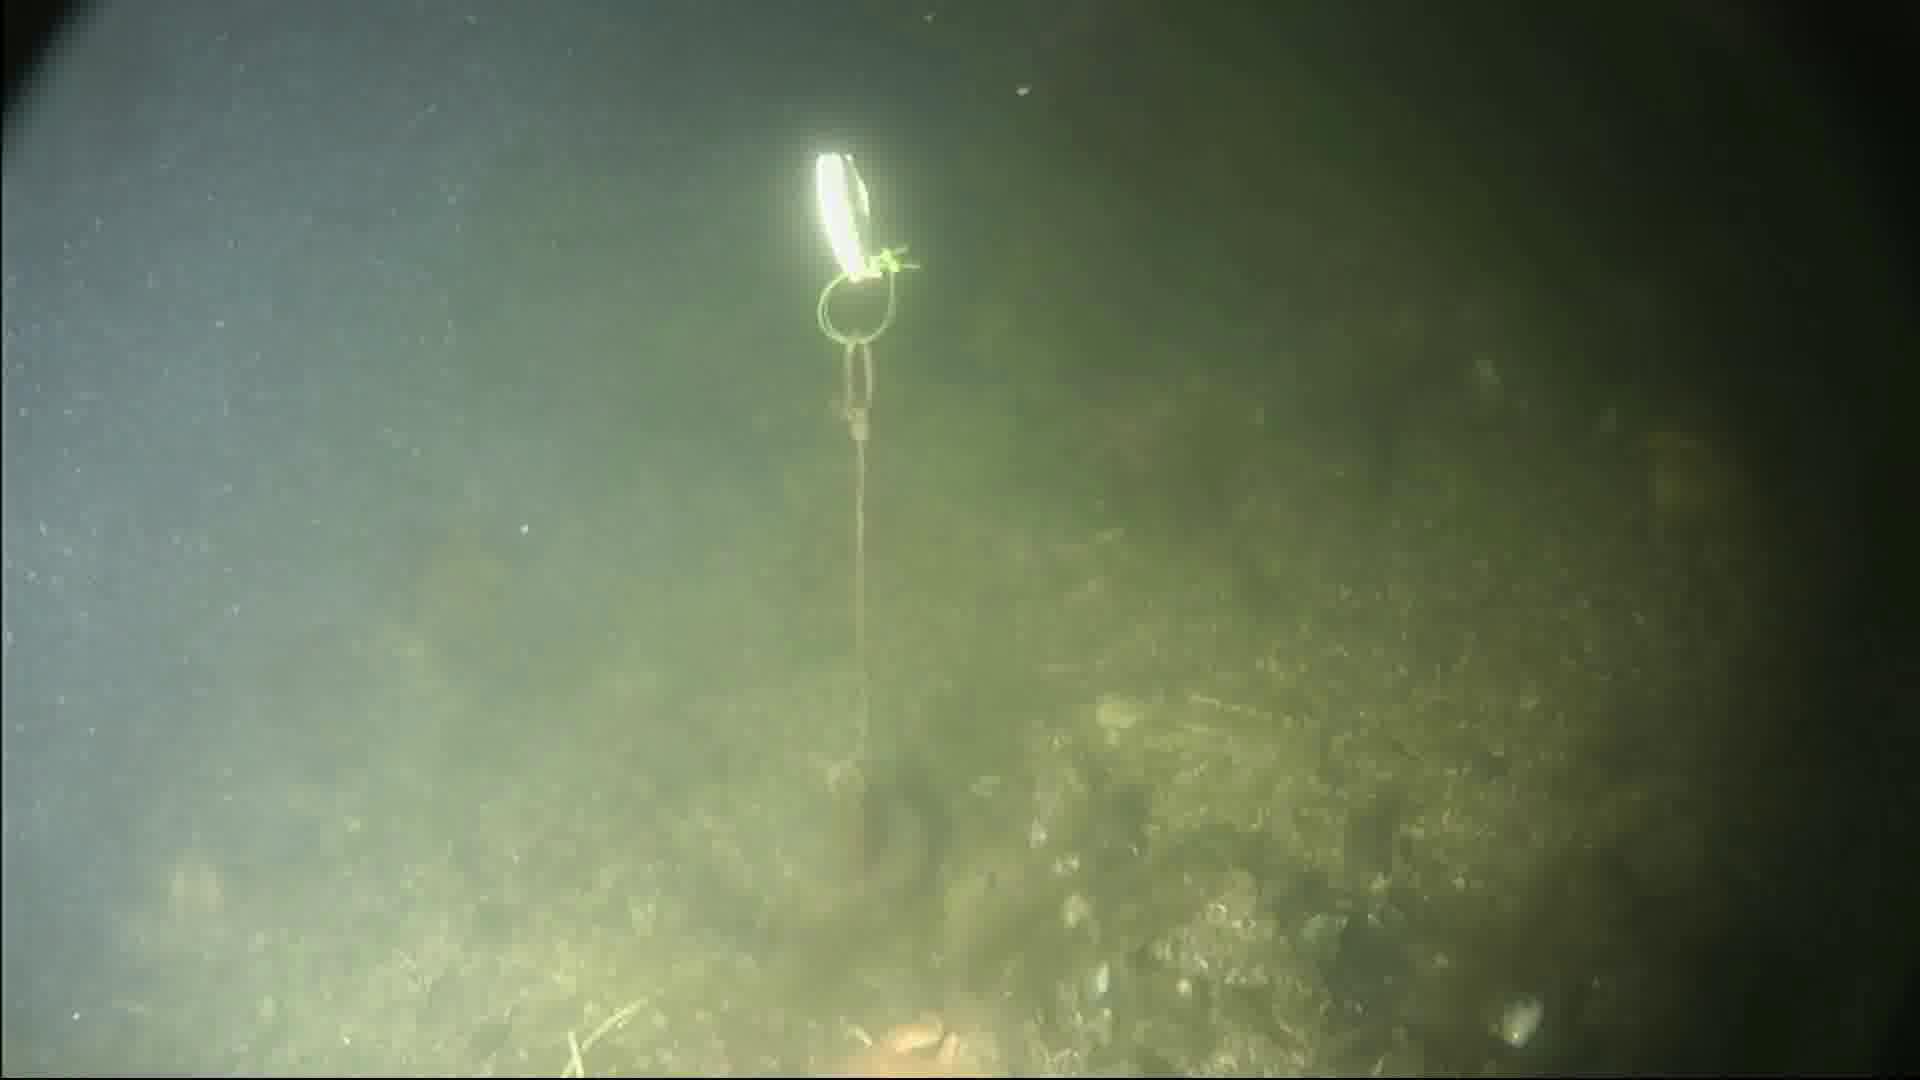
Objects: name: crab
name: starfish